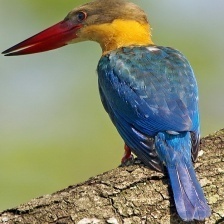
Species: STORK BILLED KINGFISHER
Scientific name: PELARGOPSIS CAPENSIS